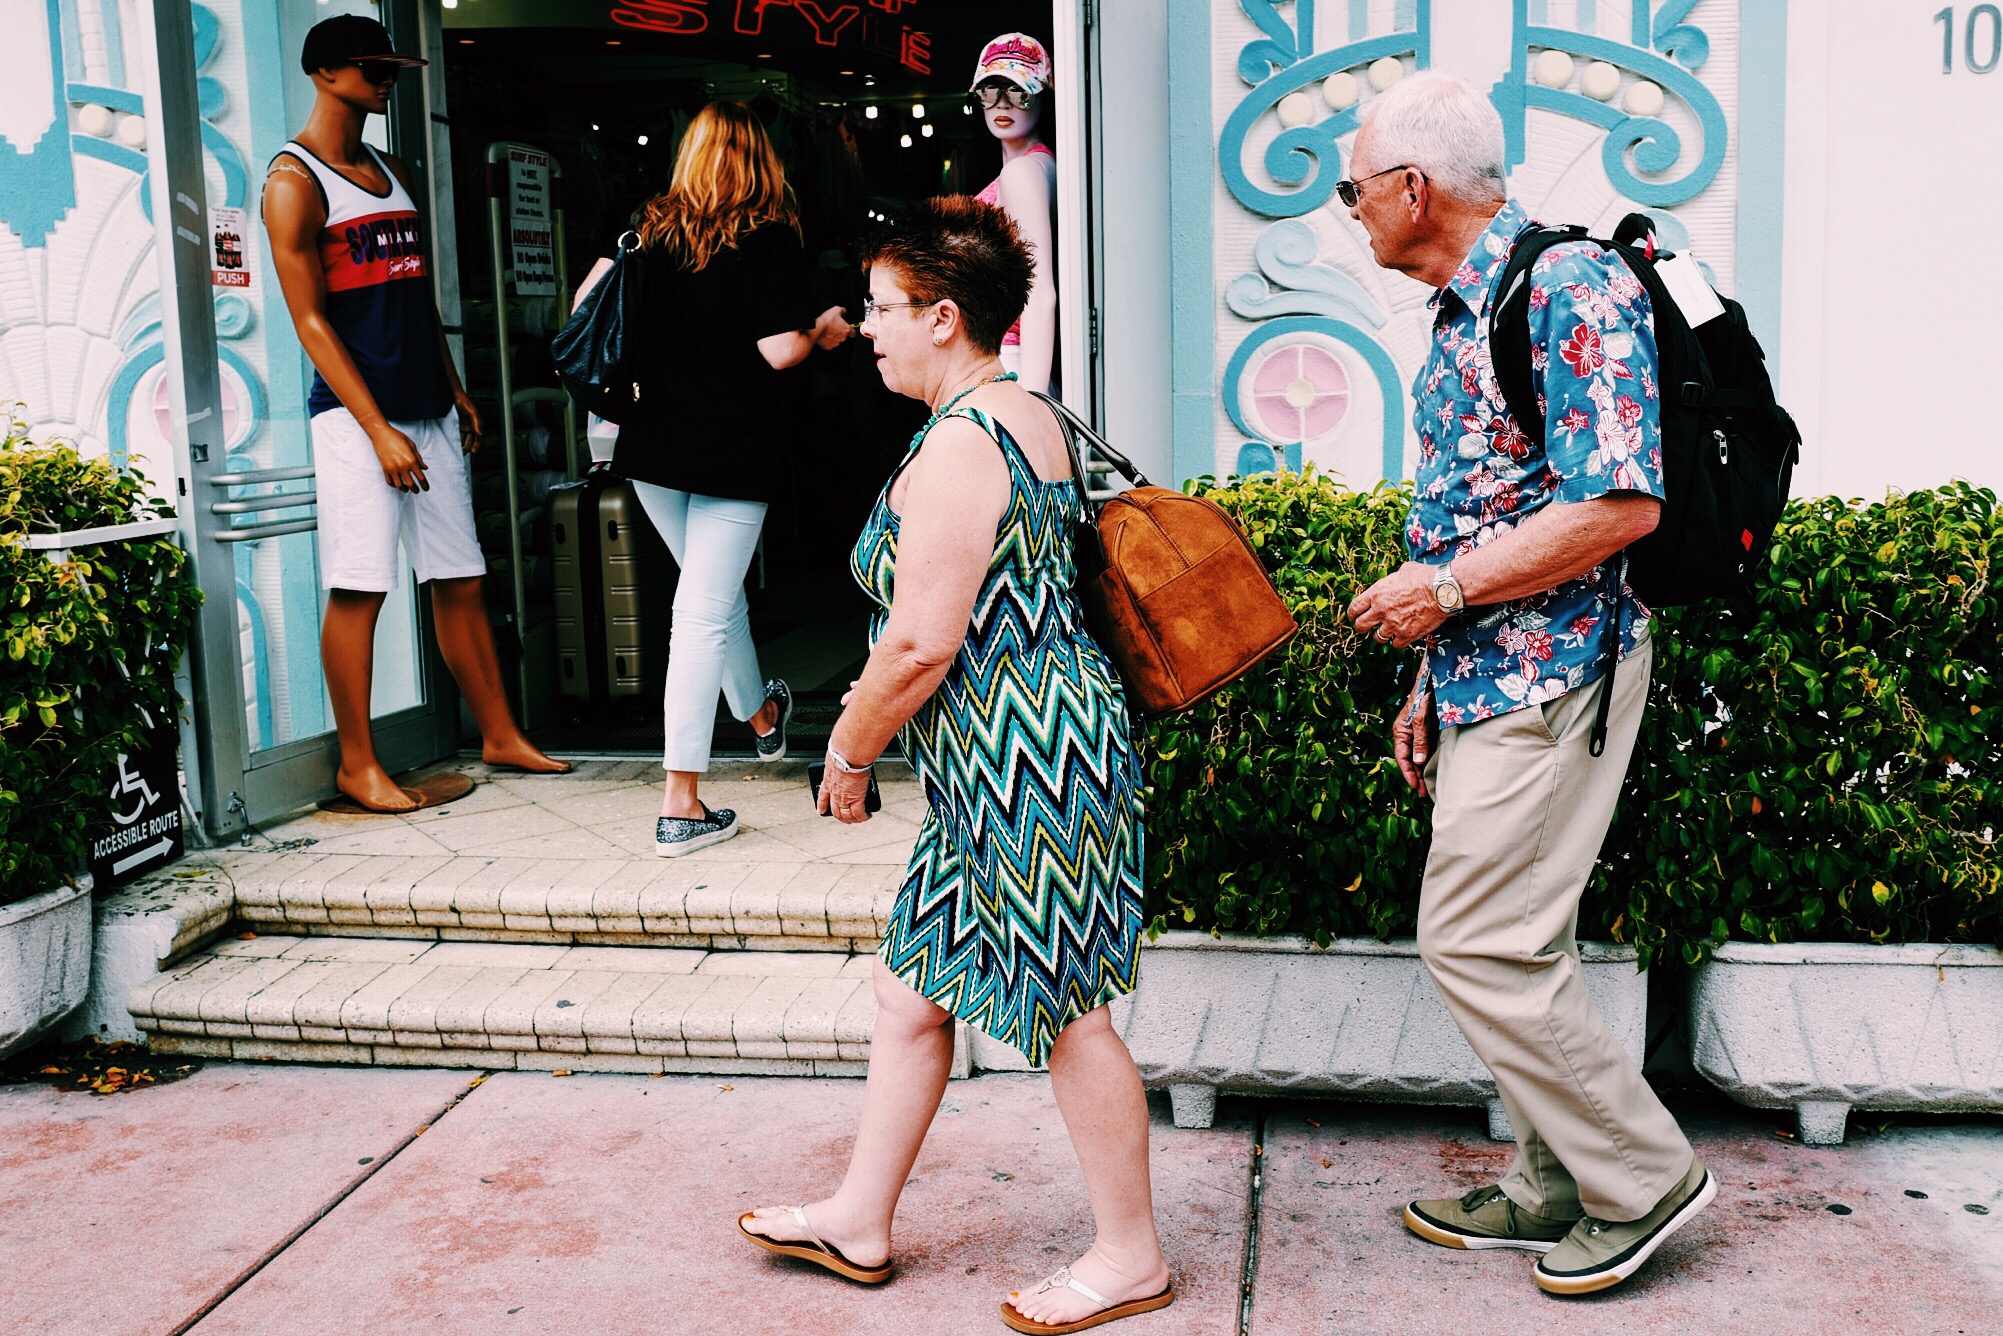
girl, road, street, vacation, recreation, ceremony, fun, event